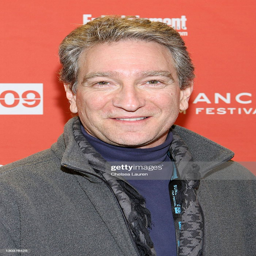
film writer attends the premiere during festival .